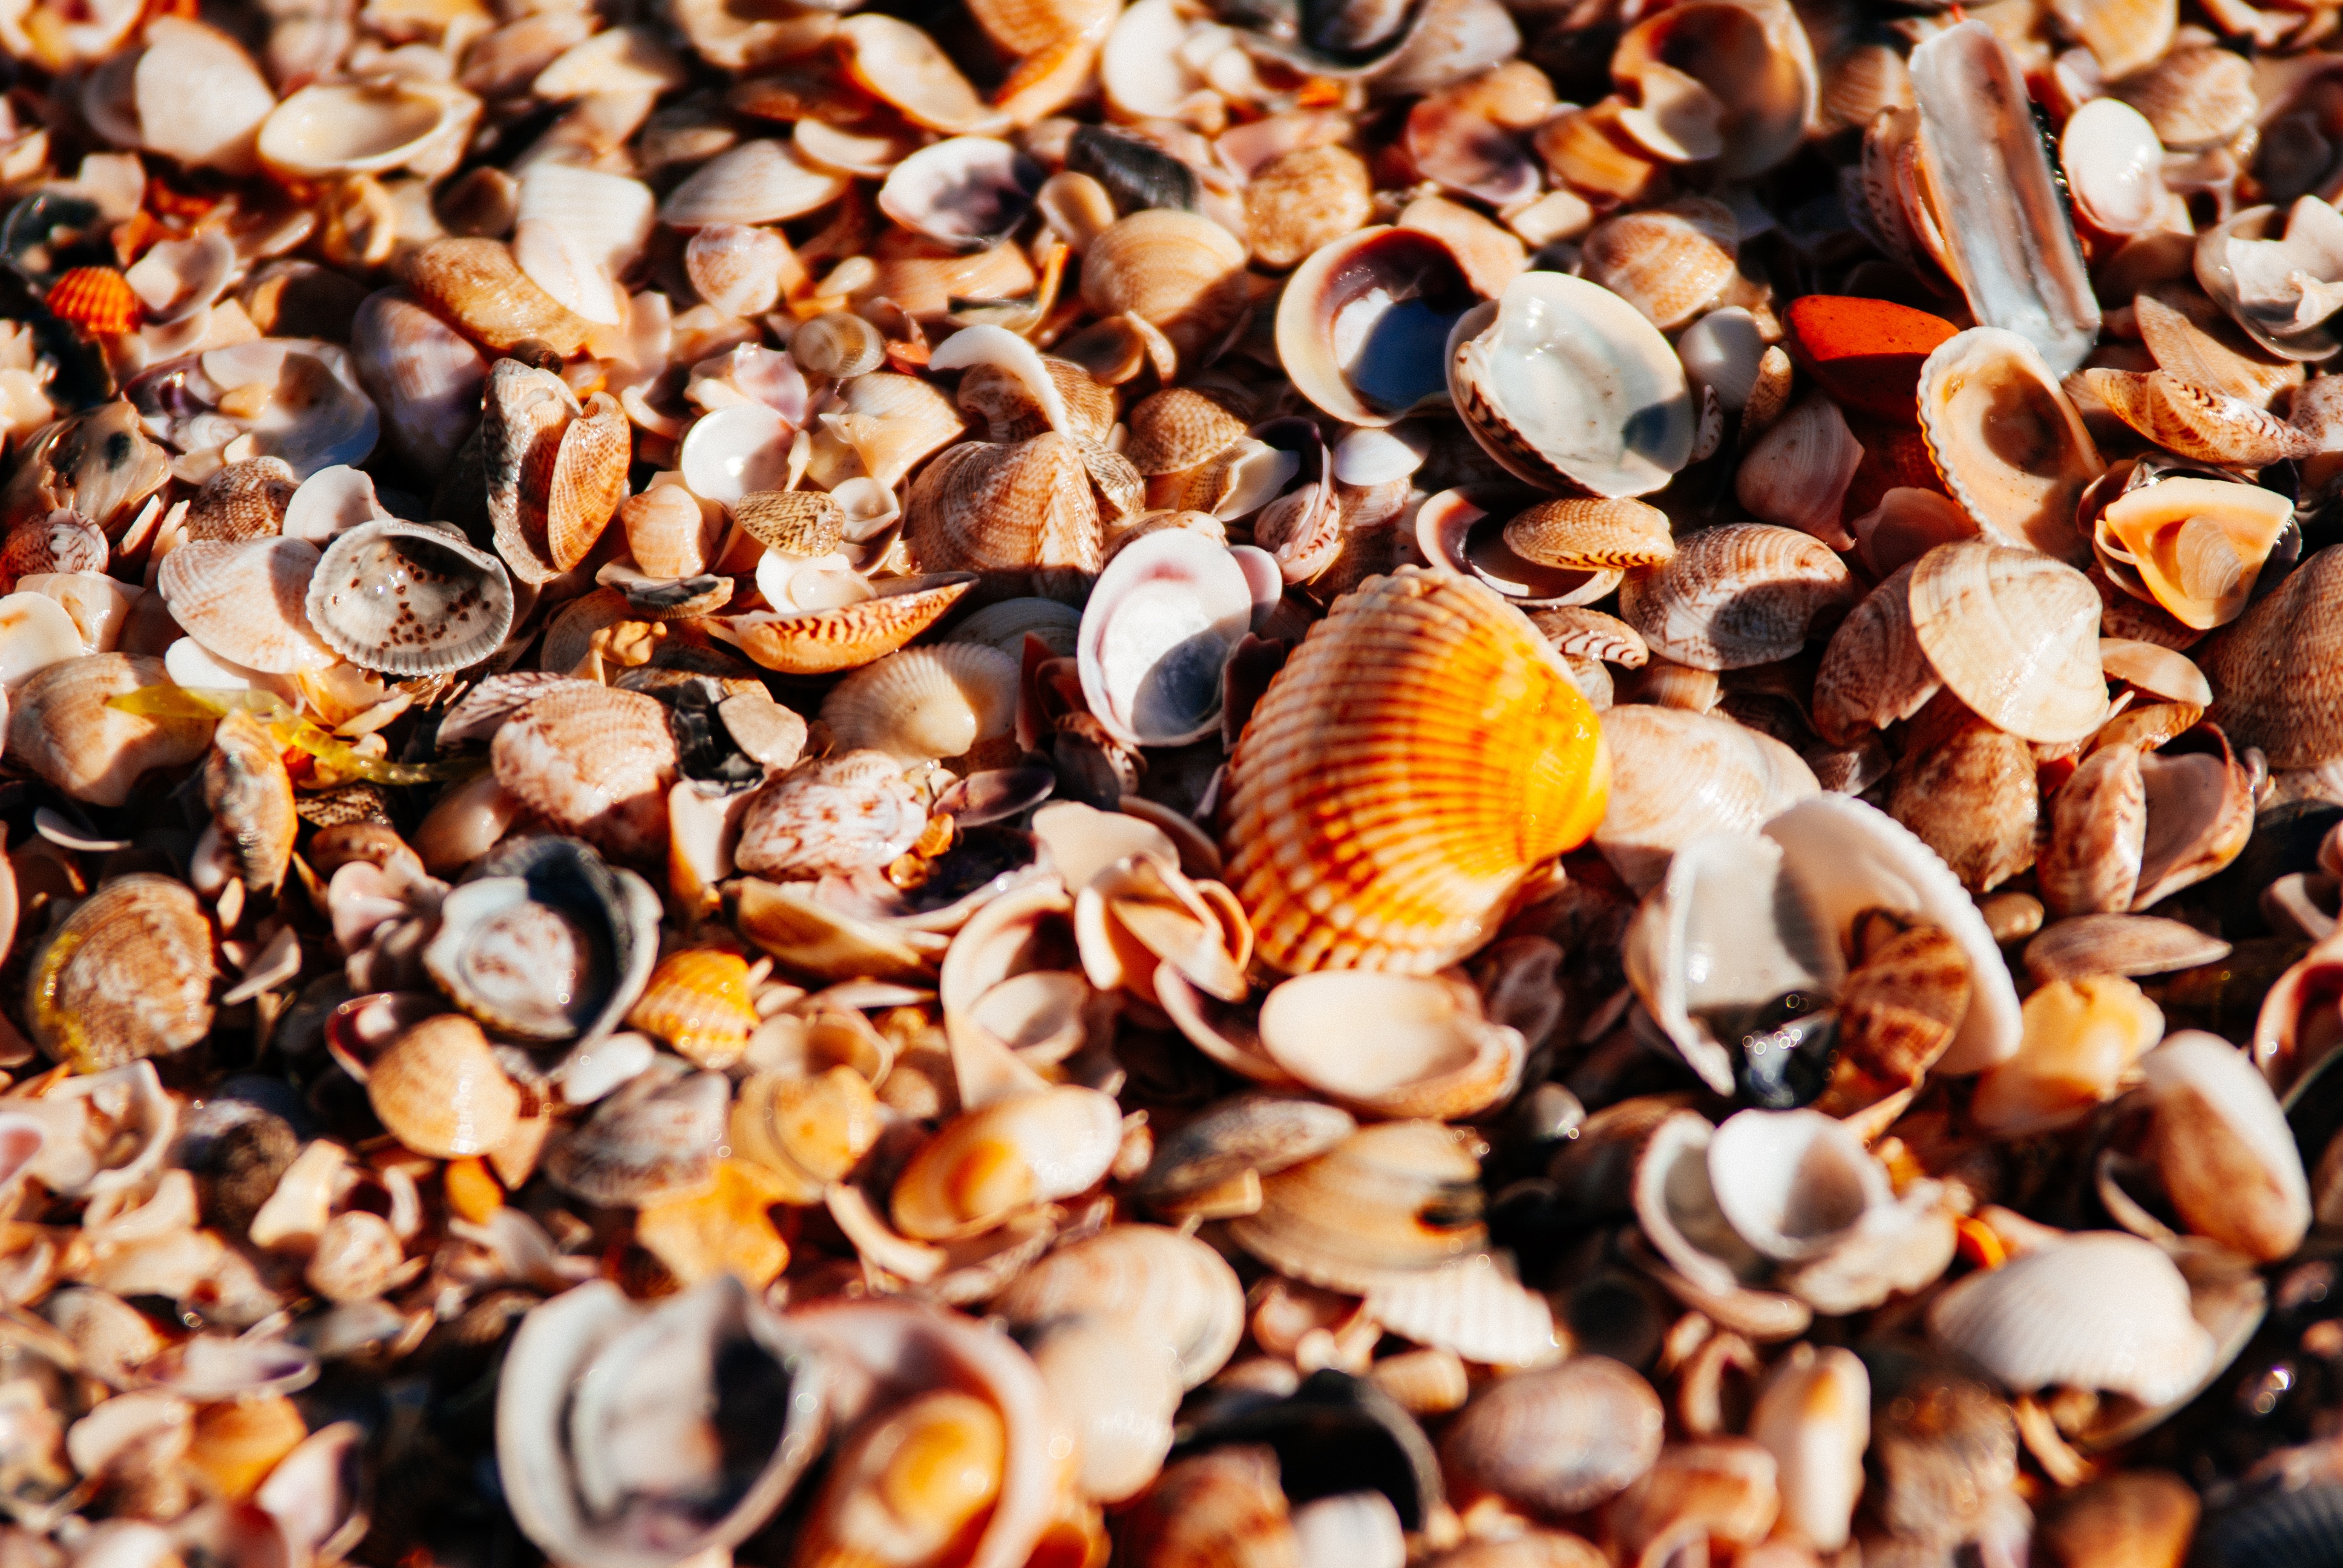
beach, sea, shore, orange, dish, meal, food, produce, breakfast, material, seashell, seashells, pearl, vegetarian food, trail mix, grass family, snack food